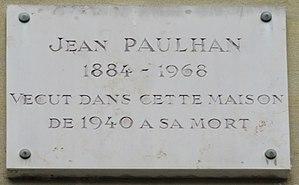
Plaque commémorative, 5 rue des Arènes, Paris «
La rue des Arènes est une voie du 5ᵉ arrondissement de Paris située dans le quartier Saint-Victor.